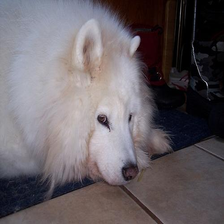
Species: dog
Breed: samoyed